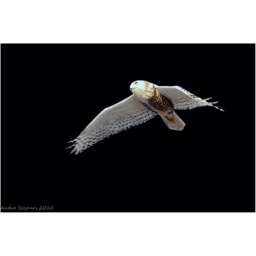
Always wondered how these birds would look flying in the night.